1980s in Latin music

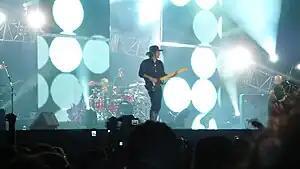
Soda Stereo's "Signos" was ranked on the list of "The 100 Greatest Albums of National Rock"..

The Rock en Español movement began around the 1980s. Until the mid-80s the rock scene of most Spanish American countries was not connected, and it was rare for a rock band to gain acclaim and popularity outside its home country. Argentina, which had the largest national rock scene and music industry, became the birthplace of several influential rock acts. Soda Stereo from Buenos Aires is often acclaimed as the most influential rock band of the 1980s alongside the solo careers of Charly García, Luis Alberto Spinetta and the new star Fito Páez from Rosario. Soda Stereo was among the first bands to successfully tour across most of Latin America. Argentina developed also during the 80s a ska rock and punk rock scene. The punk movement, which was pioneered by Los Violadores, led to the rise of the Buenos Aires Hardcore around 1990.